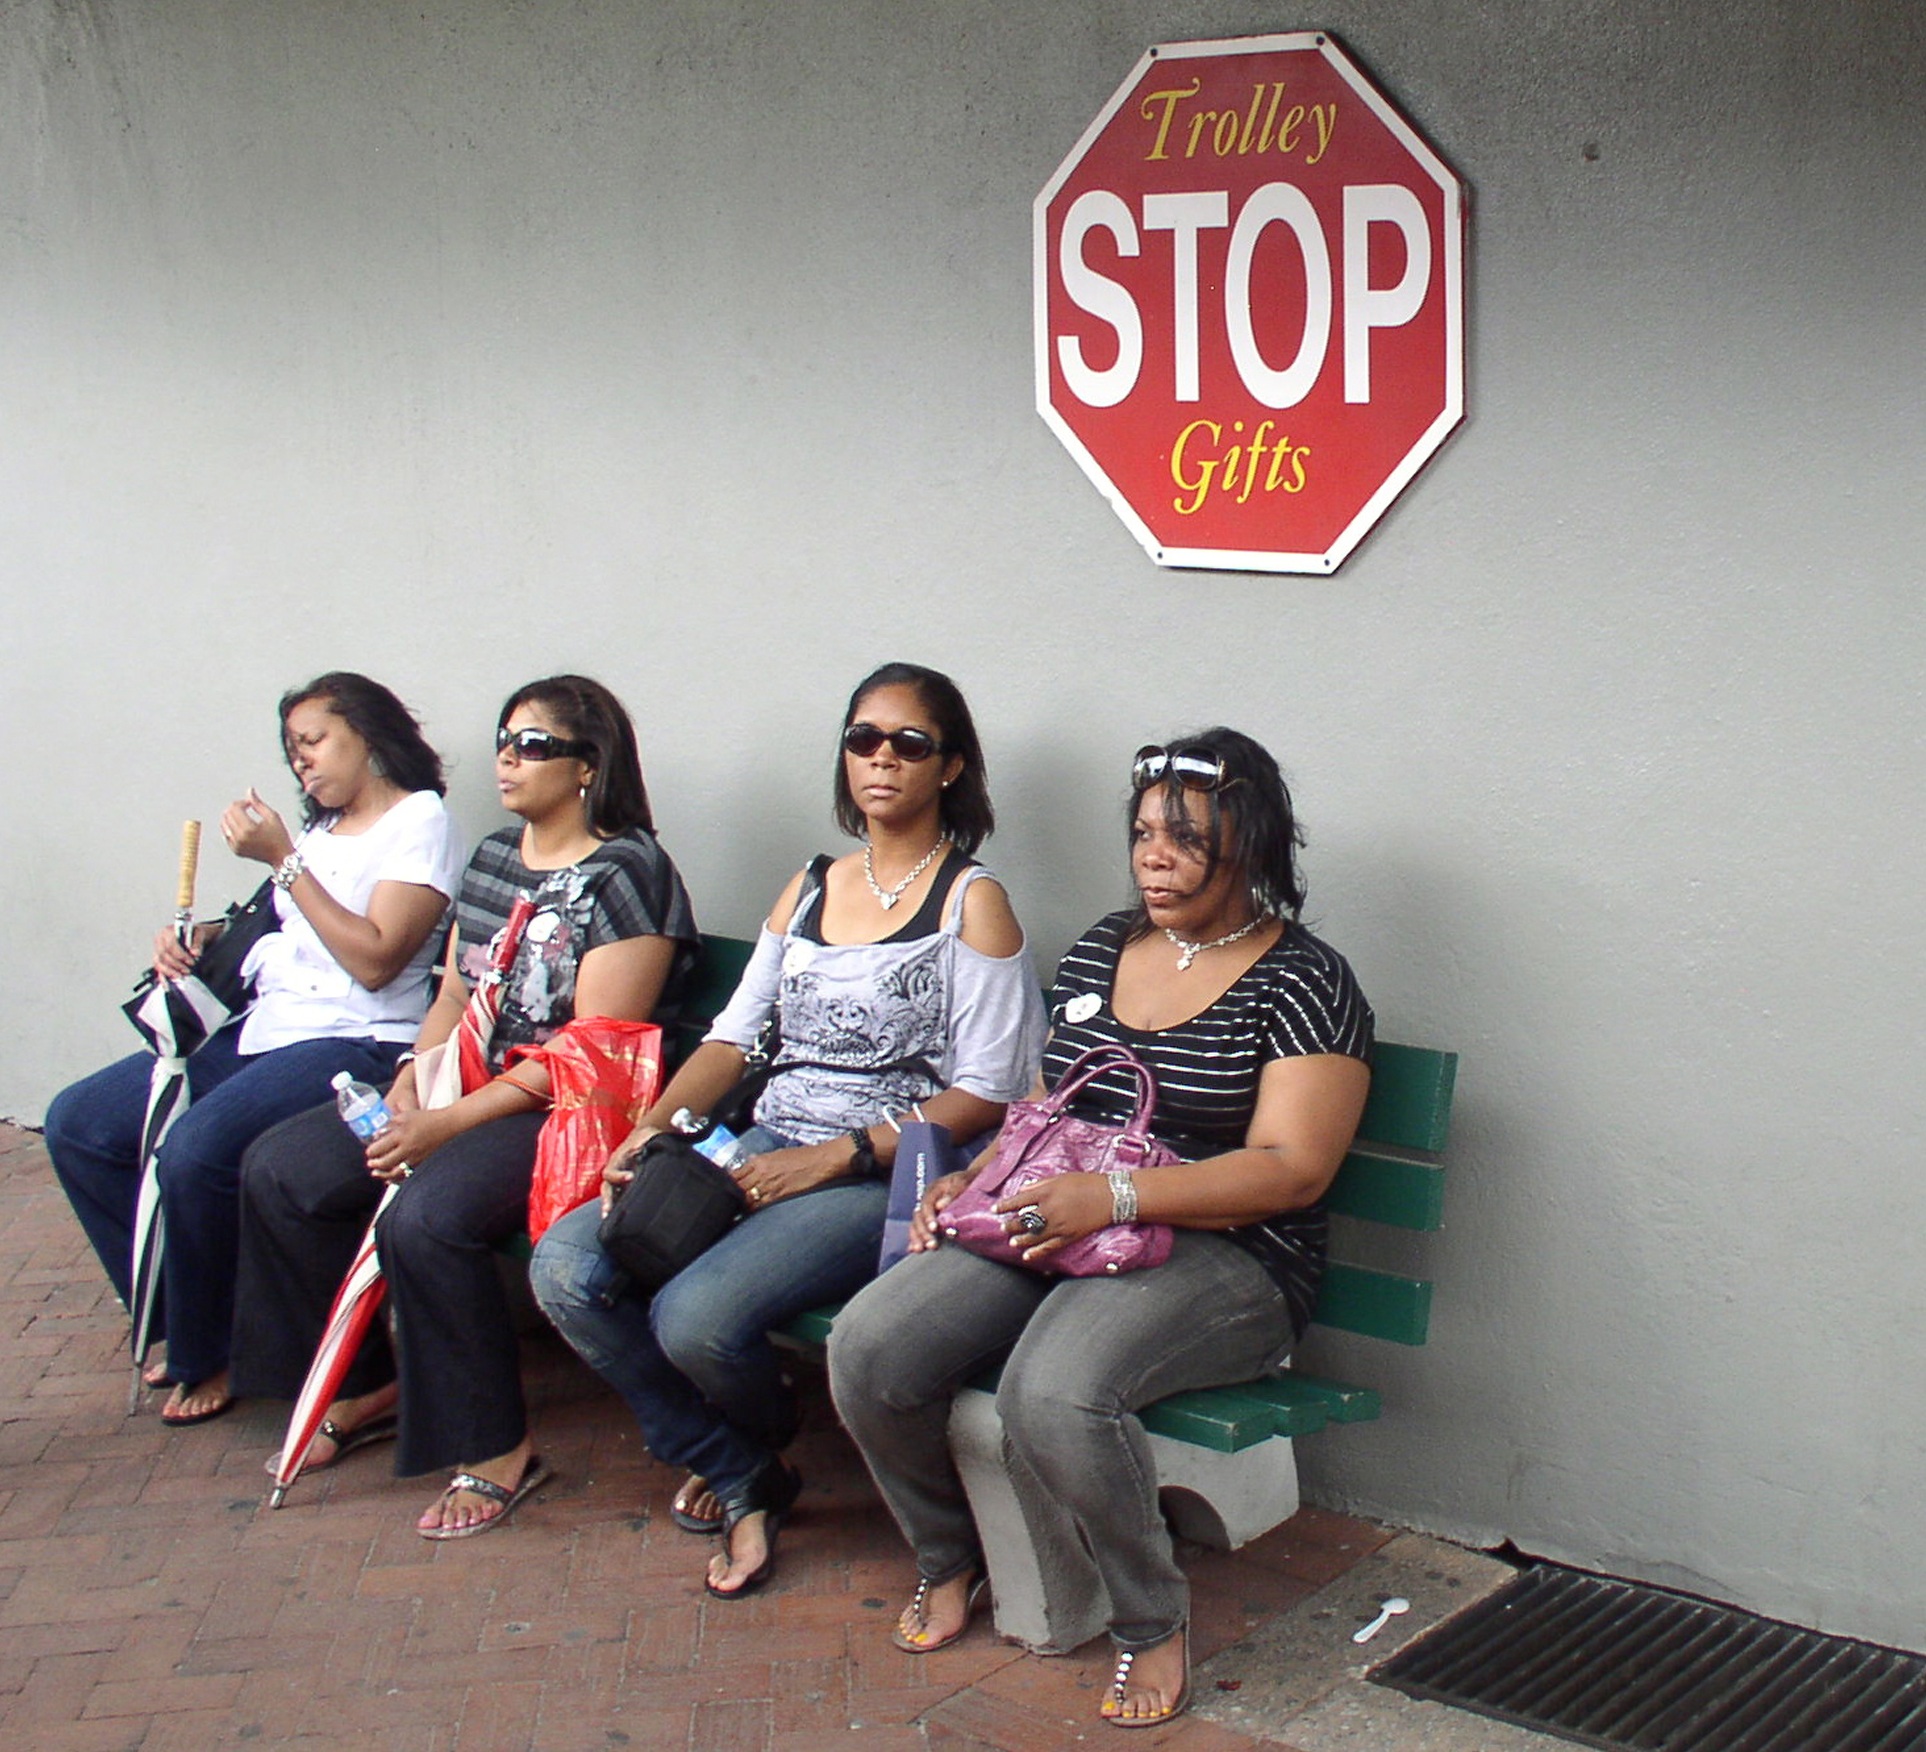
person, bench, wall, youth, usa, human, bus stop, sit, savannah, women, wait, stop, faces, strangers, personal, human positions, waiting time